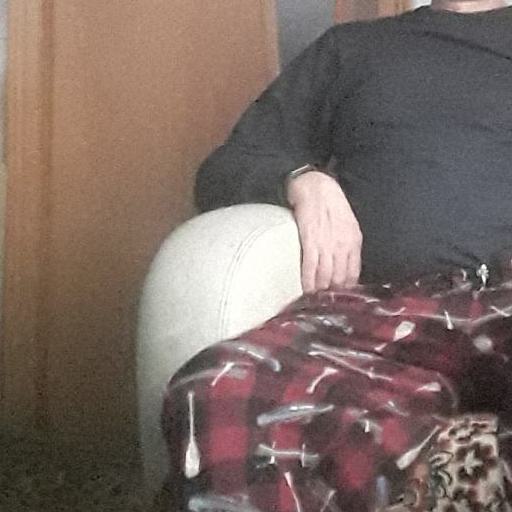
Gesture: no_gesture